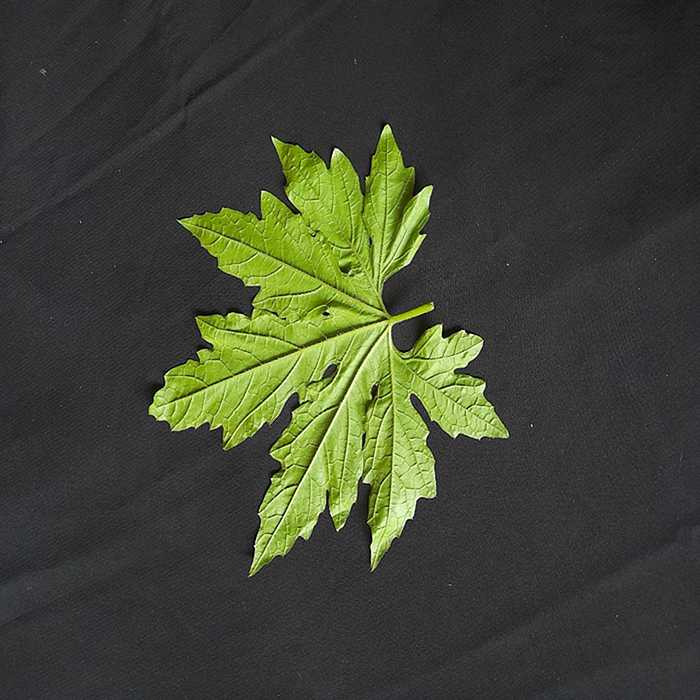
Plant: Bitter Gourd
Label: Fresh leaf